Land reclamation in Metro Manila

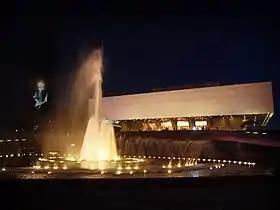
The Cultural Center of the Philippines Complex in Bay City, Metro Manila.

Bay City or the Manila Bay Freeport Zone is the reclamation area that is split between the cities of Manila and Pasay on the north side and Parañaque on the south. The original plan was to reclaim of land in Manila Bay. It is known for the Cultural Center of the Philippines Complex, the SM Mall of Asia Complex, the Aseana City business park, integrated resorts and casino complex such as the City of Dreams Manila, Okada Manila and Solaire Resort & Casino, and the Asiaworld compound where the Parañaque Integrated Terminal Exchange is situated.